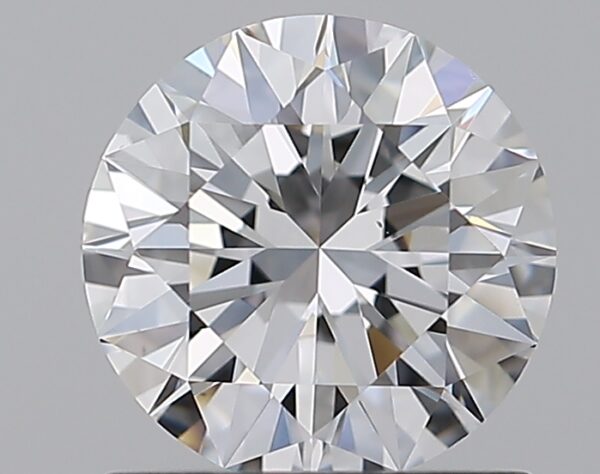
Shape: round
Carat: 1
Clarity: VS1
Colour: D
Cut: EX
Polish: EX
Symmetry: EX
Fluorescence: N
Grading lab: GIA
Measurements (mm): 6.44 x 6.48 x 3.95